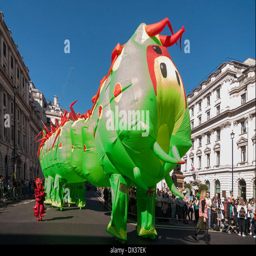
took place in bright sunshine